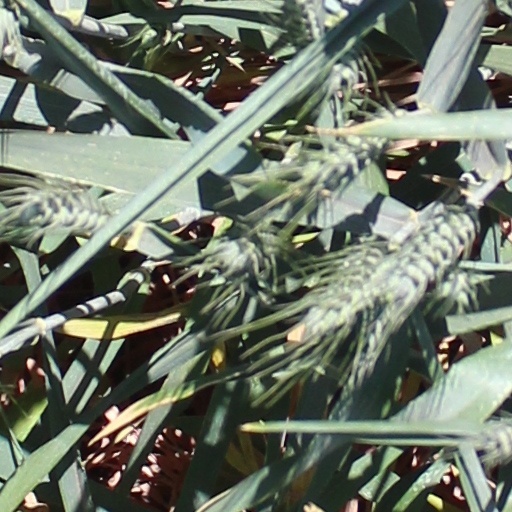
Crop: wheat